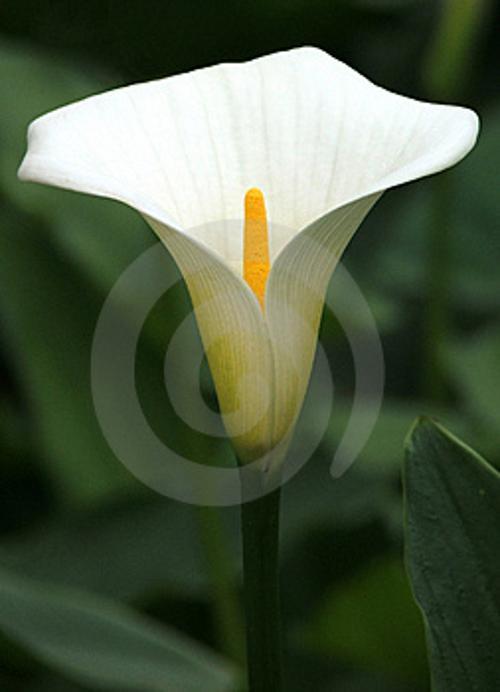
Label: giant white arum lily